Headless Cross railway station

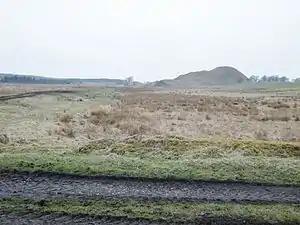
The site of the station with Knowton Colliery Bing in the background

Headless Cross railway station or Headlesscross railway station was a station on the Wilsontown, Morningside and Coltness Railway (WM&CR) that served the rural area of Headless Cross near Fauldhouse in West Lothian. The station was located 4 miles 60 chains east of Morningside railway station.